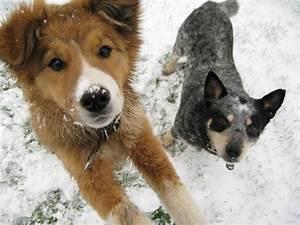
dog